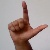
The image shows a hand gesture representing the letter 'L' in Indian Sign Language.